Jacob Ferdinand Voet

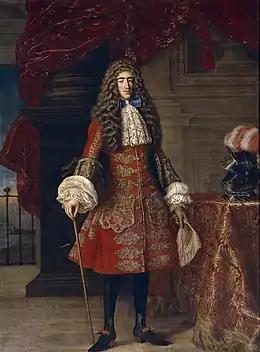

It is likely that the works of the portrait painters Carlo Maratta (1625–1713) and Pierre Mignard (1612–1695) who were active in Rome at the same time as Voet inspired the comparable elegance of his style, which he combined with the Flemish attention to detail.